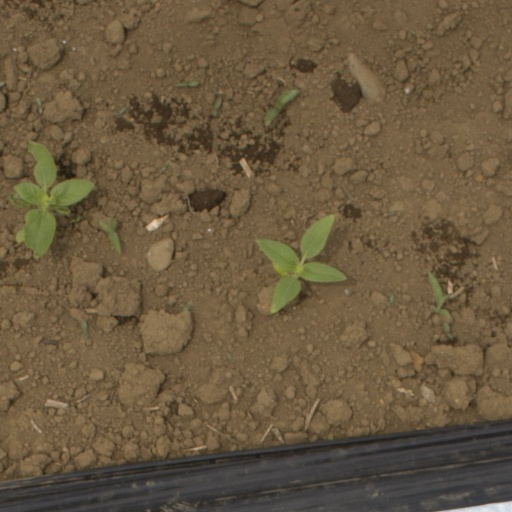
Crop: Jerusalem artichoke